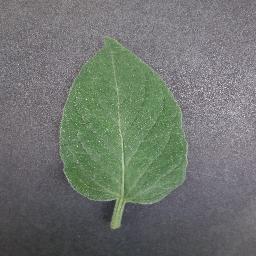
Label: Tomato___healthy